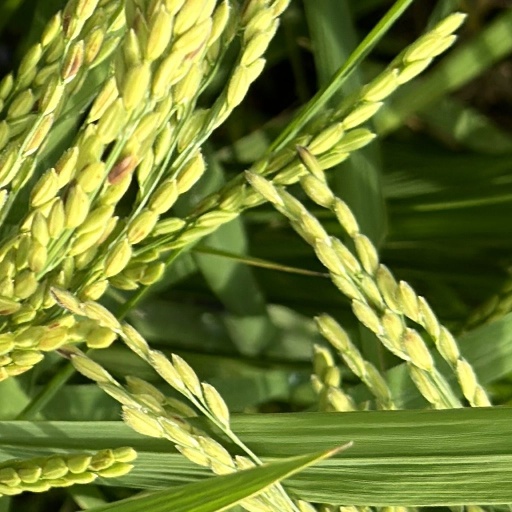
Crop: rice